Saint Croix

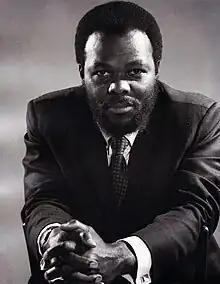
Roy Innis, ca.1970

St. Croix is also home to the Cruzan Rum Distillery, makers of Cruzan Rum, a brand of Beam Suntory, Inc. The Cruzan Rum Distillery was founded in 1760 as Estate Diamond, and for many years used locally grown sugar cane to produce a single "dark"-style rum. It now imports sugar cane molasses from other countries in the region, primarily the Dominican Republic and South America. In recent years, Cruzan Rum, along with Bacardi from Puerto Rico and Gosling's from Bermuda, has contributed to the resurgence of "single-barrel", super-premium rum. Cruzan Estate Rums has won more than 30 Spirit Awards. Cruzan Estate Diamond Rum (aged five years in American oak barrels) and Cruzan Single Barrel Estate Rum (aged 12 years in American oak barrels) are two examples.